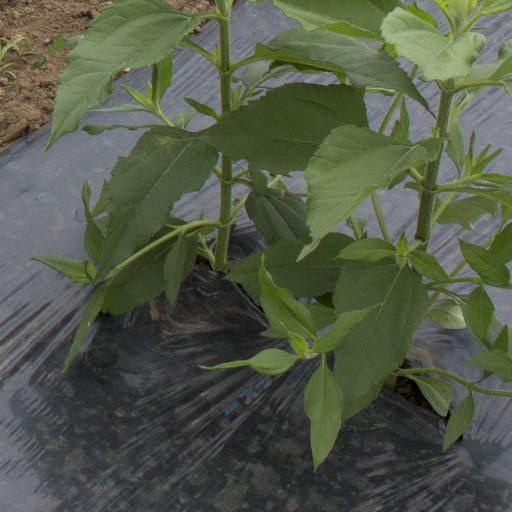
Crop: Jerusalem artichoke